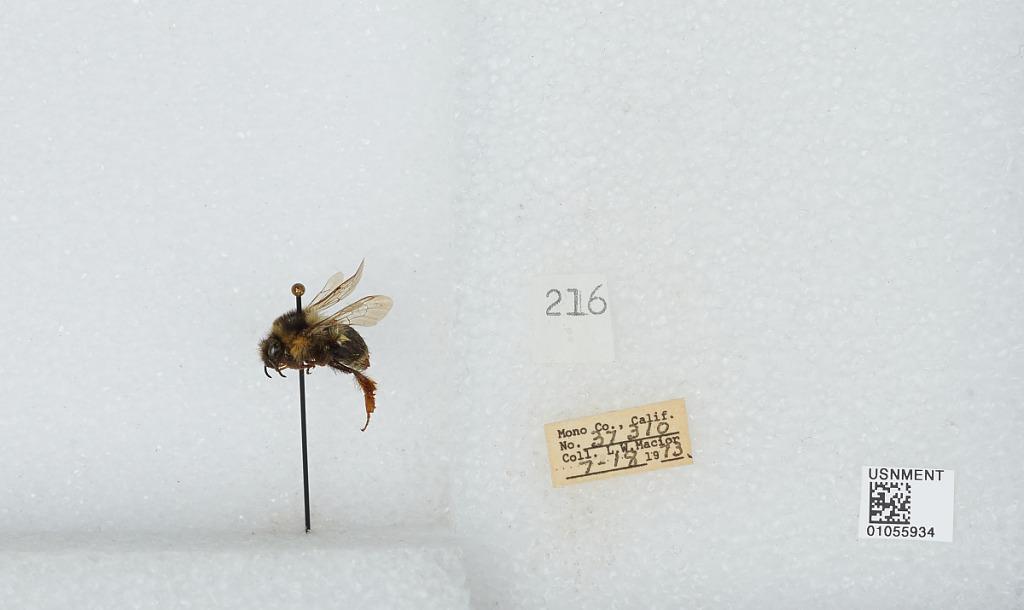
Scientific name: Bombus bifarius nearcticus
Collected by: L. Macior
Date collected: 1973-7-18
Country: United States
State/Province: California
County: Mono
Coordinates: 37.92, -118.87